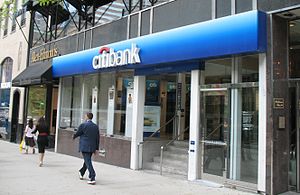
Citibank
Citibank er en bank, der ejes af Citigroup. Banken blev etableret i New York i 1812 under navnet City Bank of New York, senere First National City Bank of New York. I oktober 2010 var banken rangeret som den 3. største i USA, efter Bank of America og JPMorgan Chase.